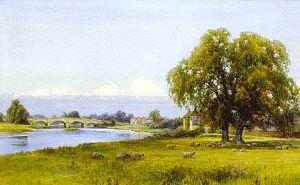
Harold Gresley est un artiste britannique qui prit la suite de son père et de son grand-père. Il peignit surtout des paysages, mais aussi quelques portraits.